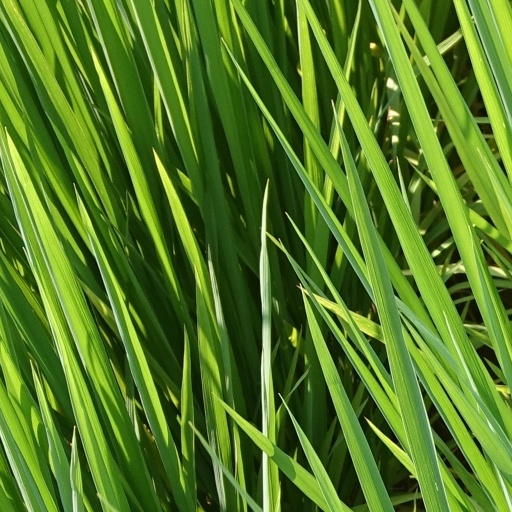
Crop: rice